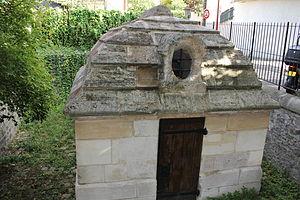
Regard du Trou-Morin, Le Pré-Saint-Gervais
Les eaux du Pré-Saint-Gervais sont un ensemble d'aménagements hydrauliques situés à Paris et au Pré-Saint-Gervais, en France, permettant de conduire les eaux des sources des collines du Pré-Saint-Gervais vers les zones en contrebas.